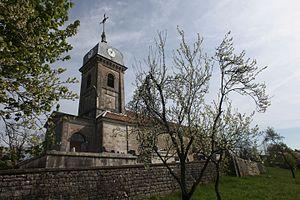
Église de Labergement-du-Navois (Doubs).
Labergement-du-Navois est une ancienne commune française située dans le département du Doubs, en région Bourgogne-Franche-Comté.